Physochlaina

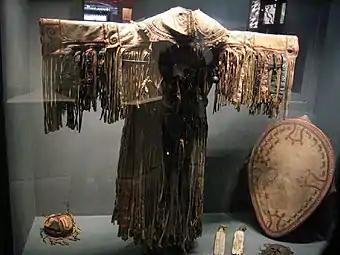
Ceremonial costume and drum of an Evenk shaman.Tropane-containing Solanaceae, such as Physochlaina spp., have frequently been employed in some forms of Shamanism to facilitate entry to an Altered state of consciousness.

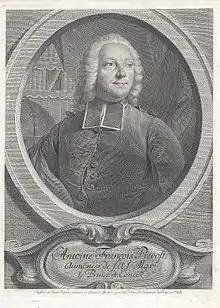
Abbé Antoine François Prévost, author of the first 15 volumes of "Histoire générale des Voyages", volume 18 of which made Gmelin's account of Physochlaina use better-known to subsequent scholars.

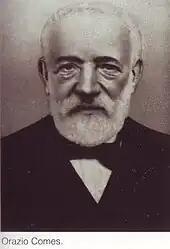
Professor Orazio Comes, author of the first work on recreational drugs to include Gmelin's account of Physochlaina use ( still under the incorrect designation 'Hyoscyamus' ).

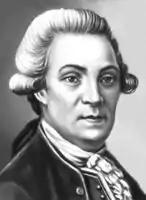
Stepan Krasheninnikov, fellow explorer with Gmelin and one of the first scholars to document the use of "Amanita muscaria" as a hallucinogen in Siberia.

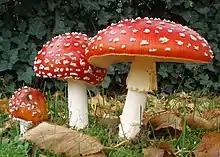
"Amanita muscaria" - the intoxicating mushroom noted by Krasheninnikov to cause macropsia - which Gmelin reported also to be a prominent symptom of "Physochlaina" narcosis.

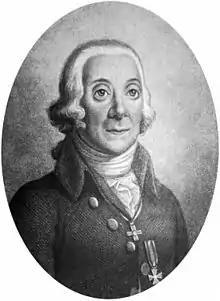
18th century Prussian botanist, zoologist and ethnographer Peter Simon Pallas, the first to document Daurian Tungus use of the seed of "Physochlaina physaloides" to brew a narcotic "coffee".

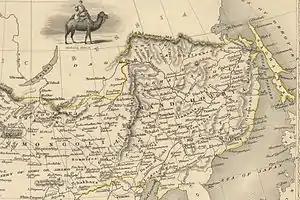
John Tallis's 1851 map of Dauria, Mongolia and Manchuria, showing (top left, south of the (then) regional capital Nerchinsk) "Tchindat" (= "Chindanturuk") on the river Onon, near its confluence with the Borzya where Pallas encountered "Physochlaina physaloides" on Crane Rock (Tungus: "Kiroé").

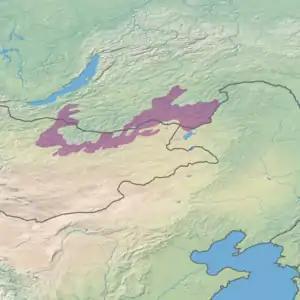
Daurian forest steppe ecoregion (shaded purple), east of Lake Baikal, west of Lake Hulun and straddling the border between Russia and Mongolia.

Intrepid German naturalist, botanist and geographer Johann Georg Gmelin records in his "Reise durch Sibirien" of 1752 a remarkable account of the intoxicating properties of "Physochlaina physaloides", which bears repetition in its entirety.